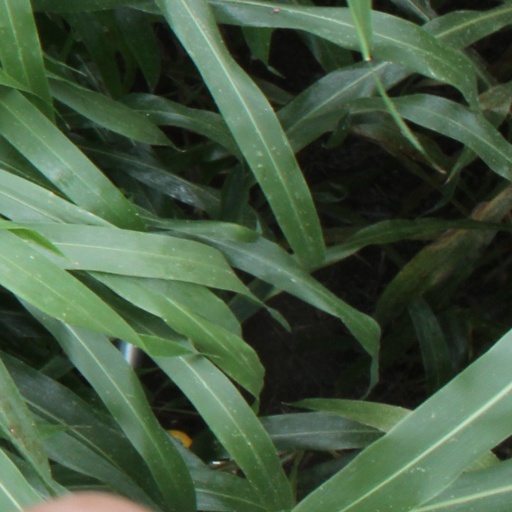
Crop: sorghum